List of Allied vessels struck by Japanese special attack weapons

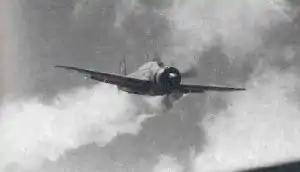
Yokosuka D4Y3 "Suisei" (Allied code name "Judy") Japanese dive bomber dives on the Essex (November 25, 1944)

Almost every make and model of aircraft were used as kamikazes. The most often seen were the Mitsubishi A6M ("Zero," allied code name "Zeke"), Aichi D3A (Allied code name "Val"), Mitsubishi G4M (Allied code name "Betty"), Nakajima B5N (Allied code name "Kate"), Yokosuka P1Y (Allied code name "Francis"), although in the final months of the war, every flyable aircraft was used. The Army used the Kawasaki Ki-61 (Allied code name "Tony"), Mitsubishi Ki-46 (Allied code name "Dinah"), although like the Navy, all available aircraft were to be used as the threat to Japan increased after Iwo Jima fell.